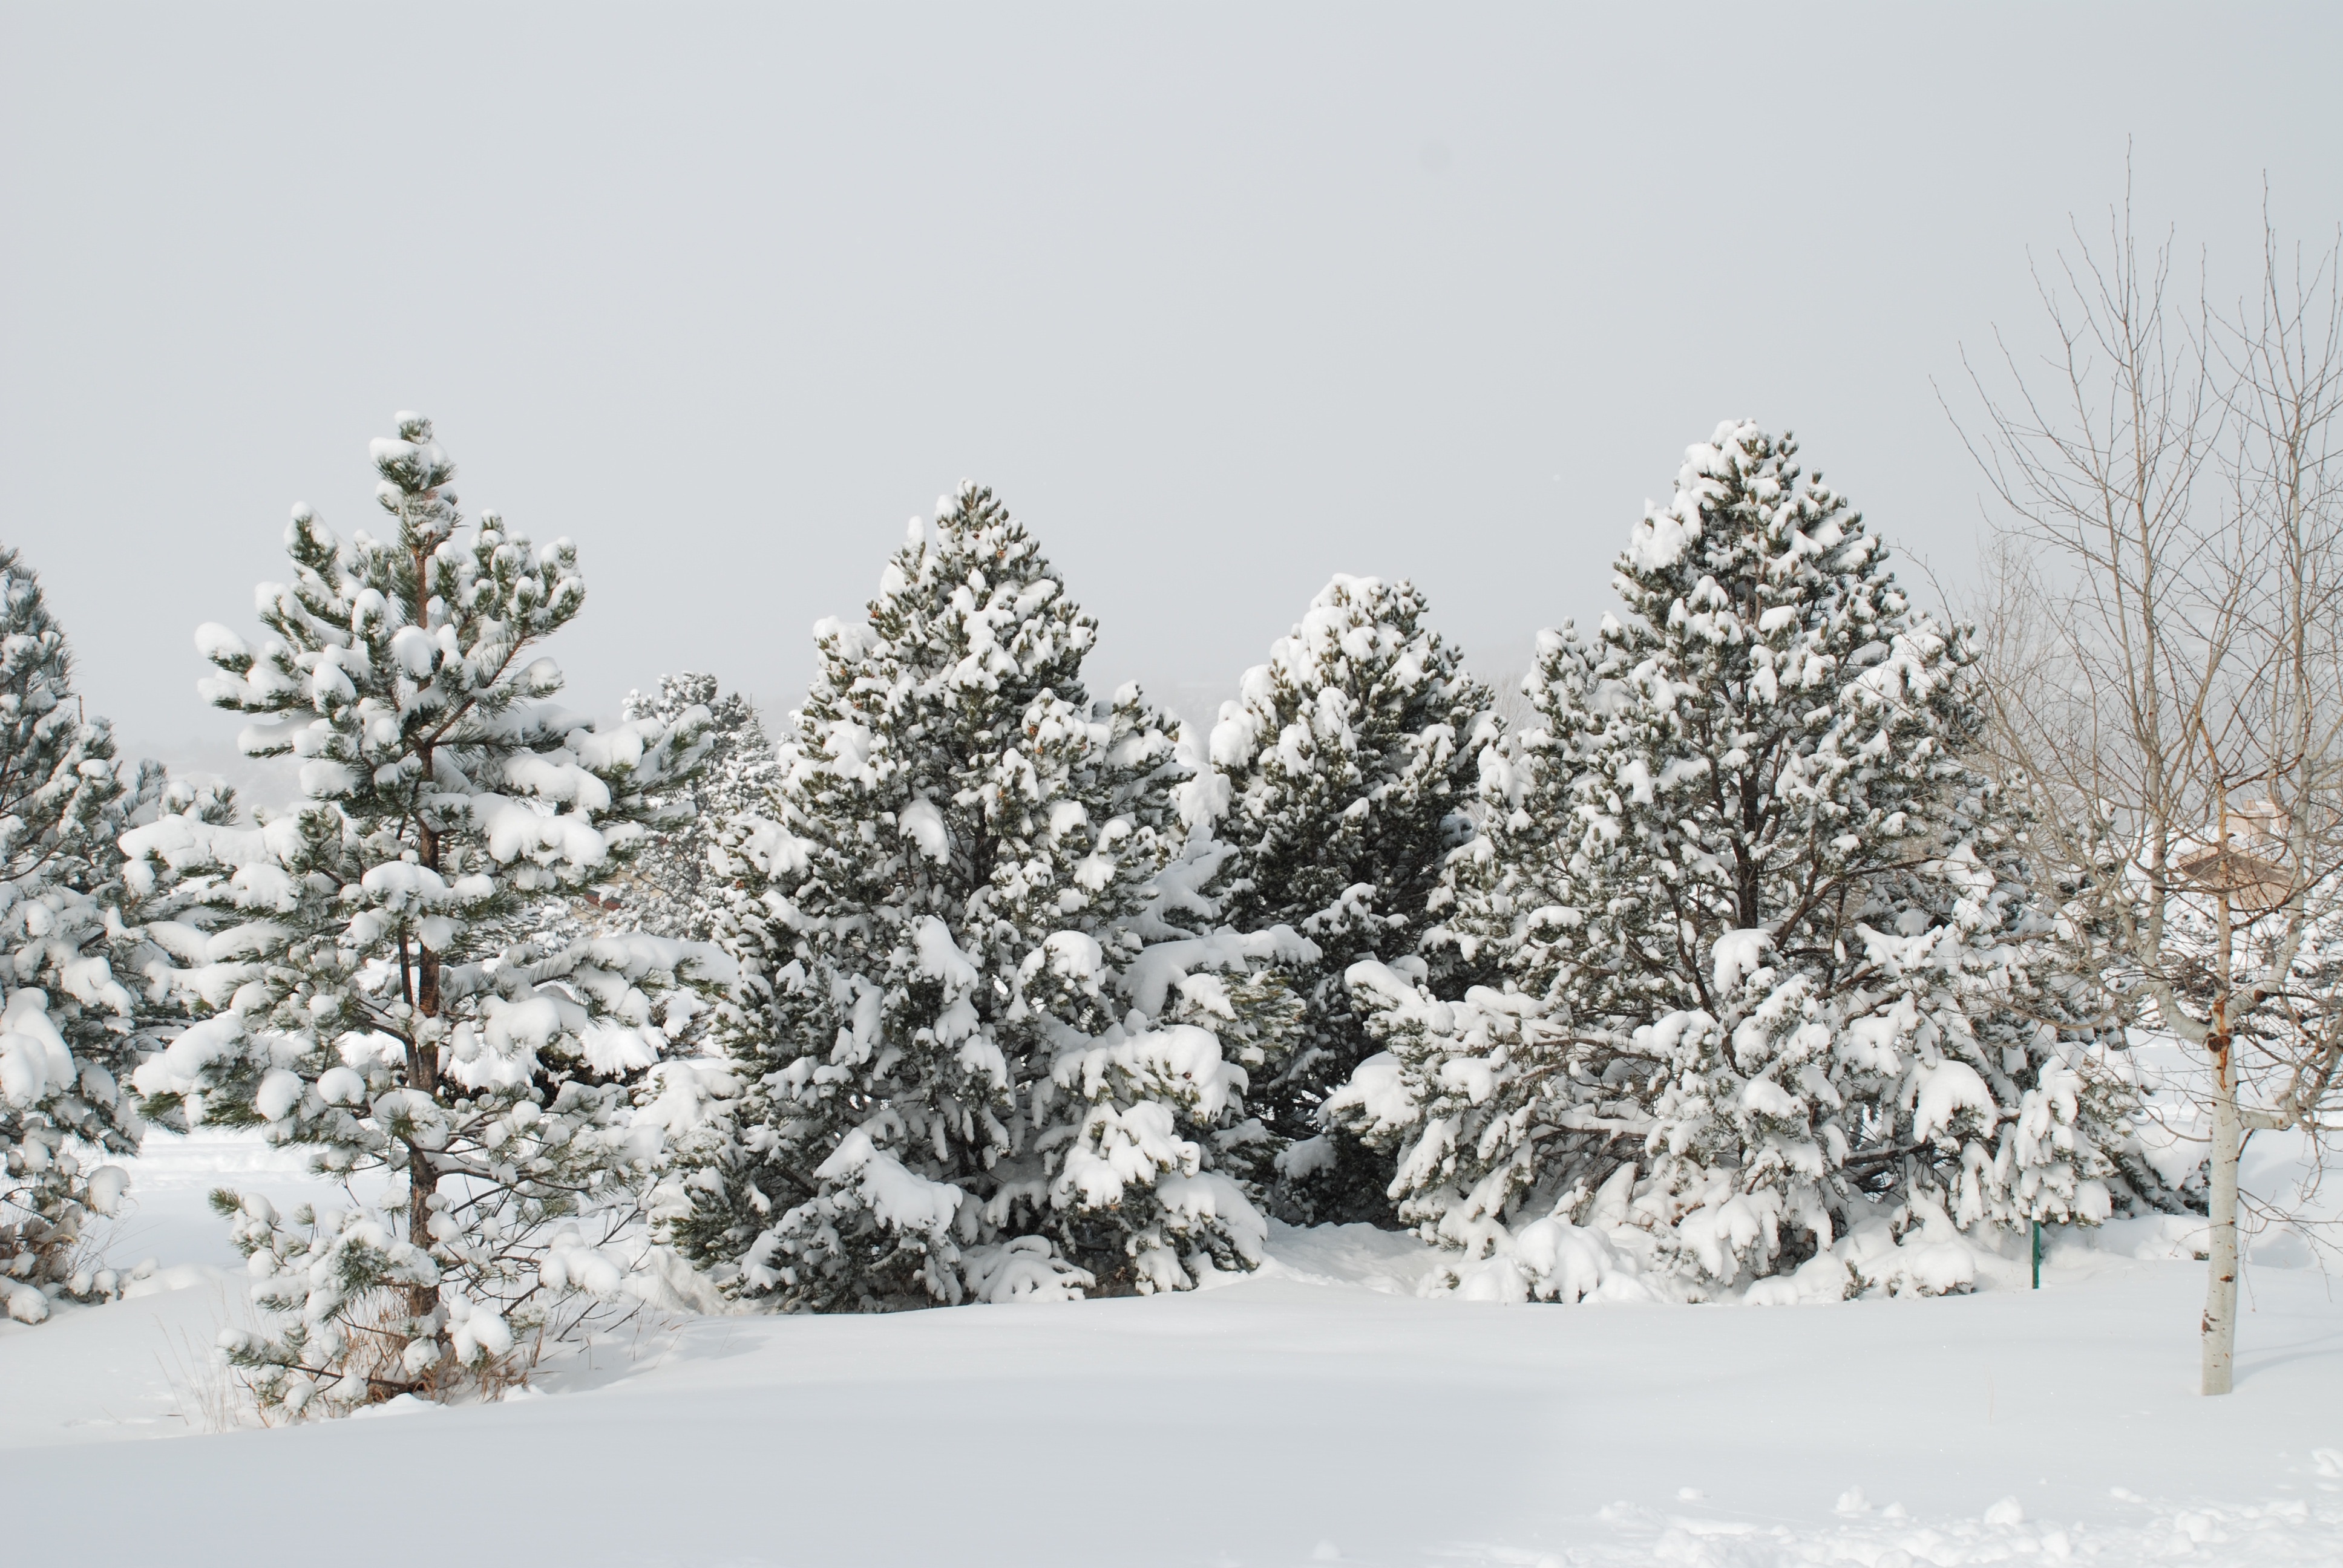
tree, branch, snow, winter, plant, frost, weather, season, blizzard, freezing, woody plant